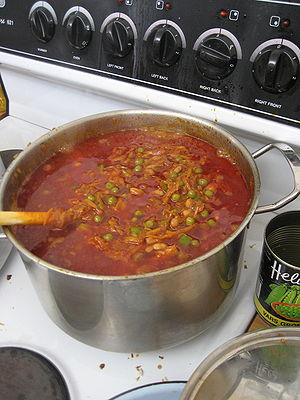
La cuisine sud-africaine regroupe l'ensemble des traditions culinaires de l'Afrique du Sud. Elle est caractérisée par son influence des cultures africaine, européenne et asiatique. La cuisine sud-africaine s'inspire de celle des peuples autochtones d'Afrique du Sud tels que les Khoïsan, Xhosas, Zoulous et Basotho. Les différentes cuisines des colons et immigrants, mais aussi celle des esclaves ont eu un impact majeur sur la cuisine du pays.
Le chakalaka désigne une sorte de relish d'Afrique du Sud réalisée à base de légumes et généralement très épicé. Il peut être servi avec du pain, du pap, du samp ou encore avec des ragoûts ou des currys.
La cuisine namibienne est une cuisine d'Afrique australe qui présente des similitudes avec celle de l'Afrique du Sud. La viande y tient une place importante, qu'il s'agisse d'animaux domestiques ou de gibier.